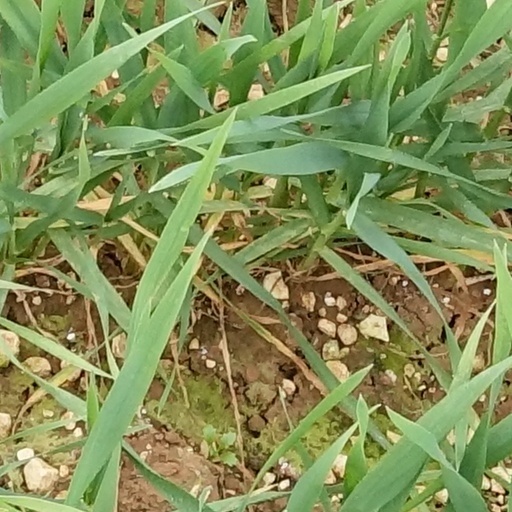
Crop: wheat